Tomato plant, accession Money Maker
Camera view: vertical (180 deg); turntable rotation: 0 degrees
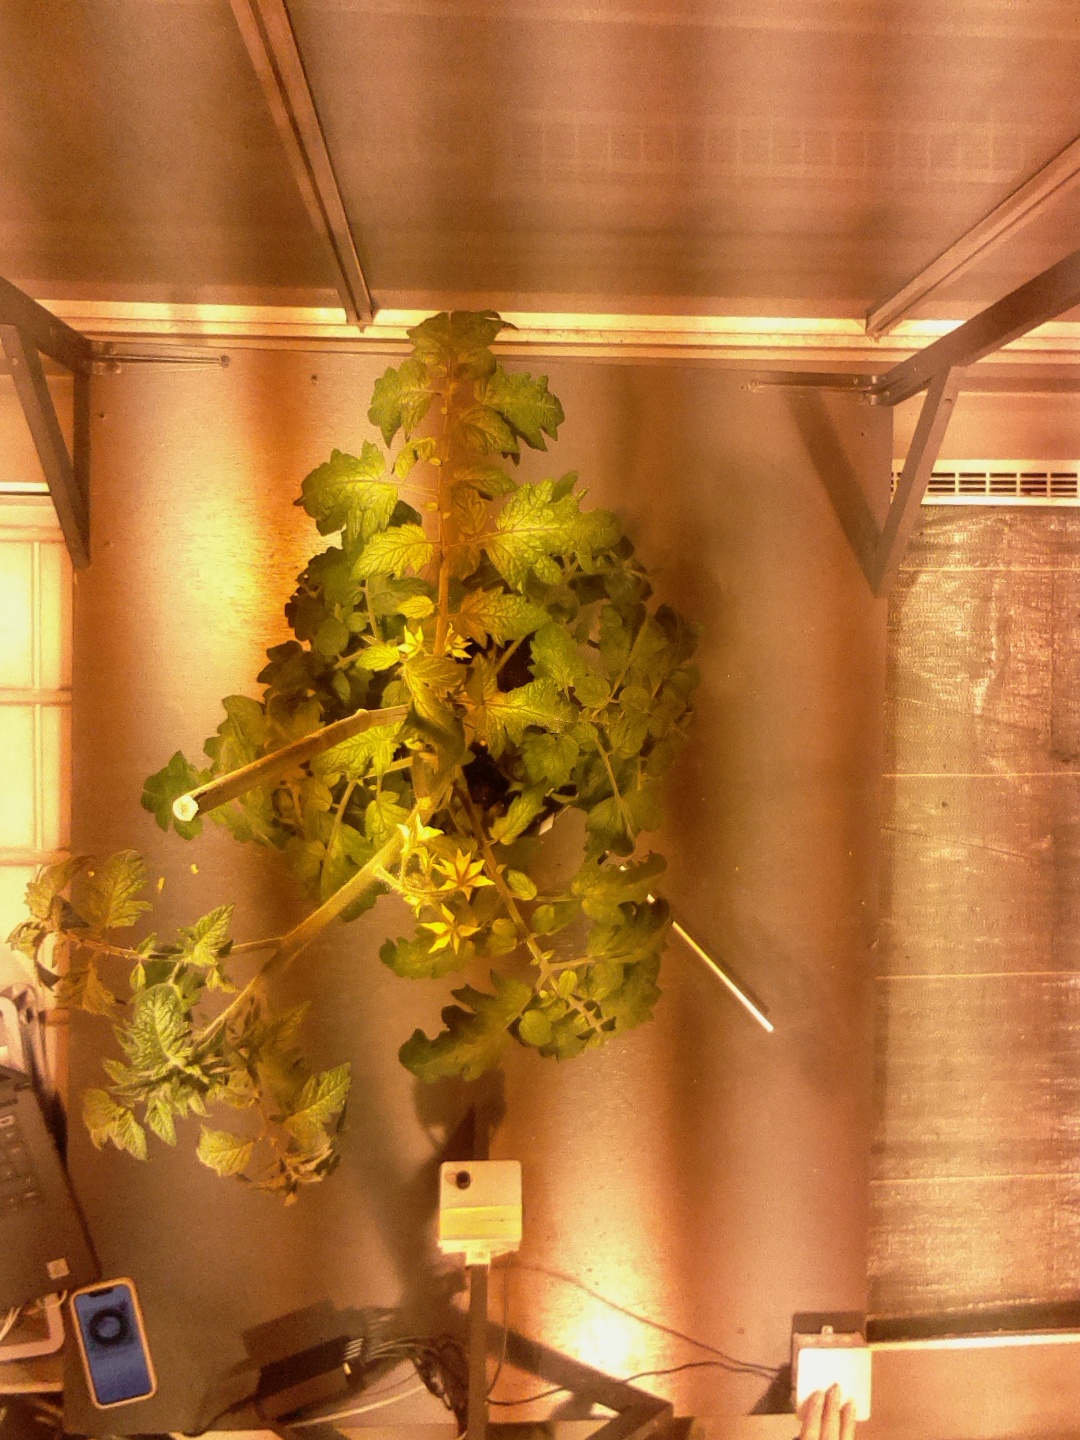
BBCH growth stage 69: End of flowering, 90%-100% of flowers open, more petals falling